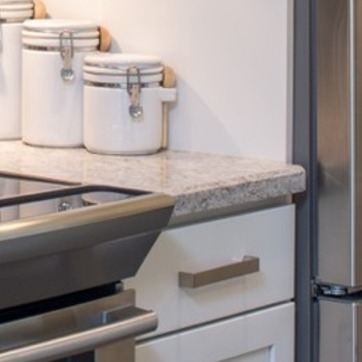
Material: polishedstone